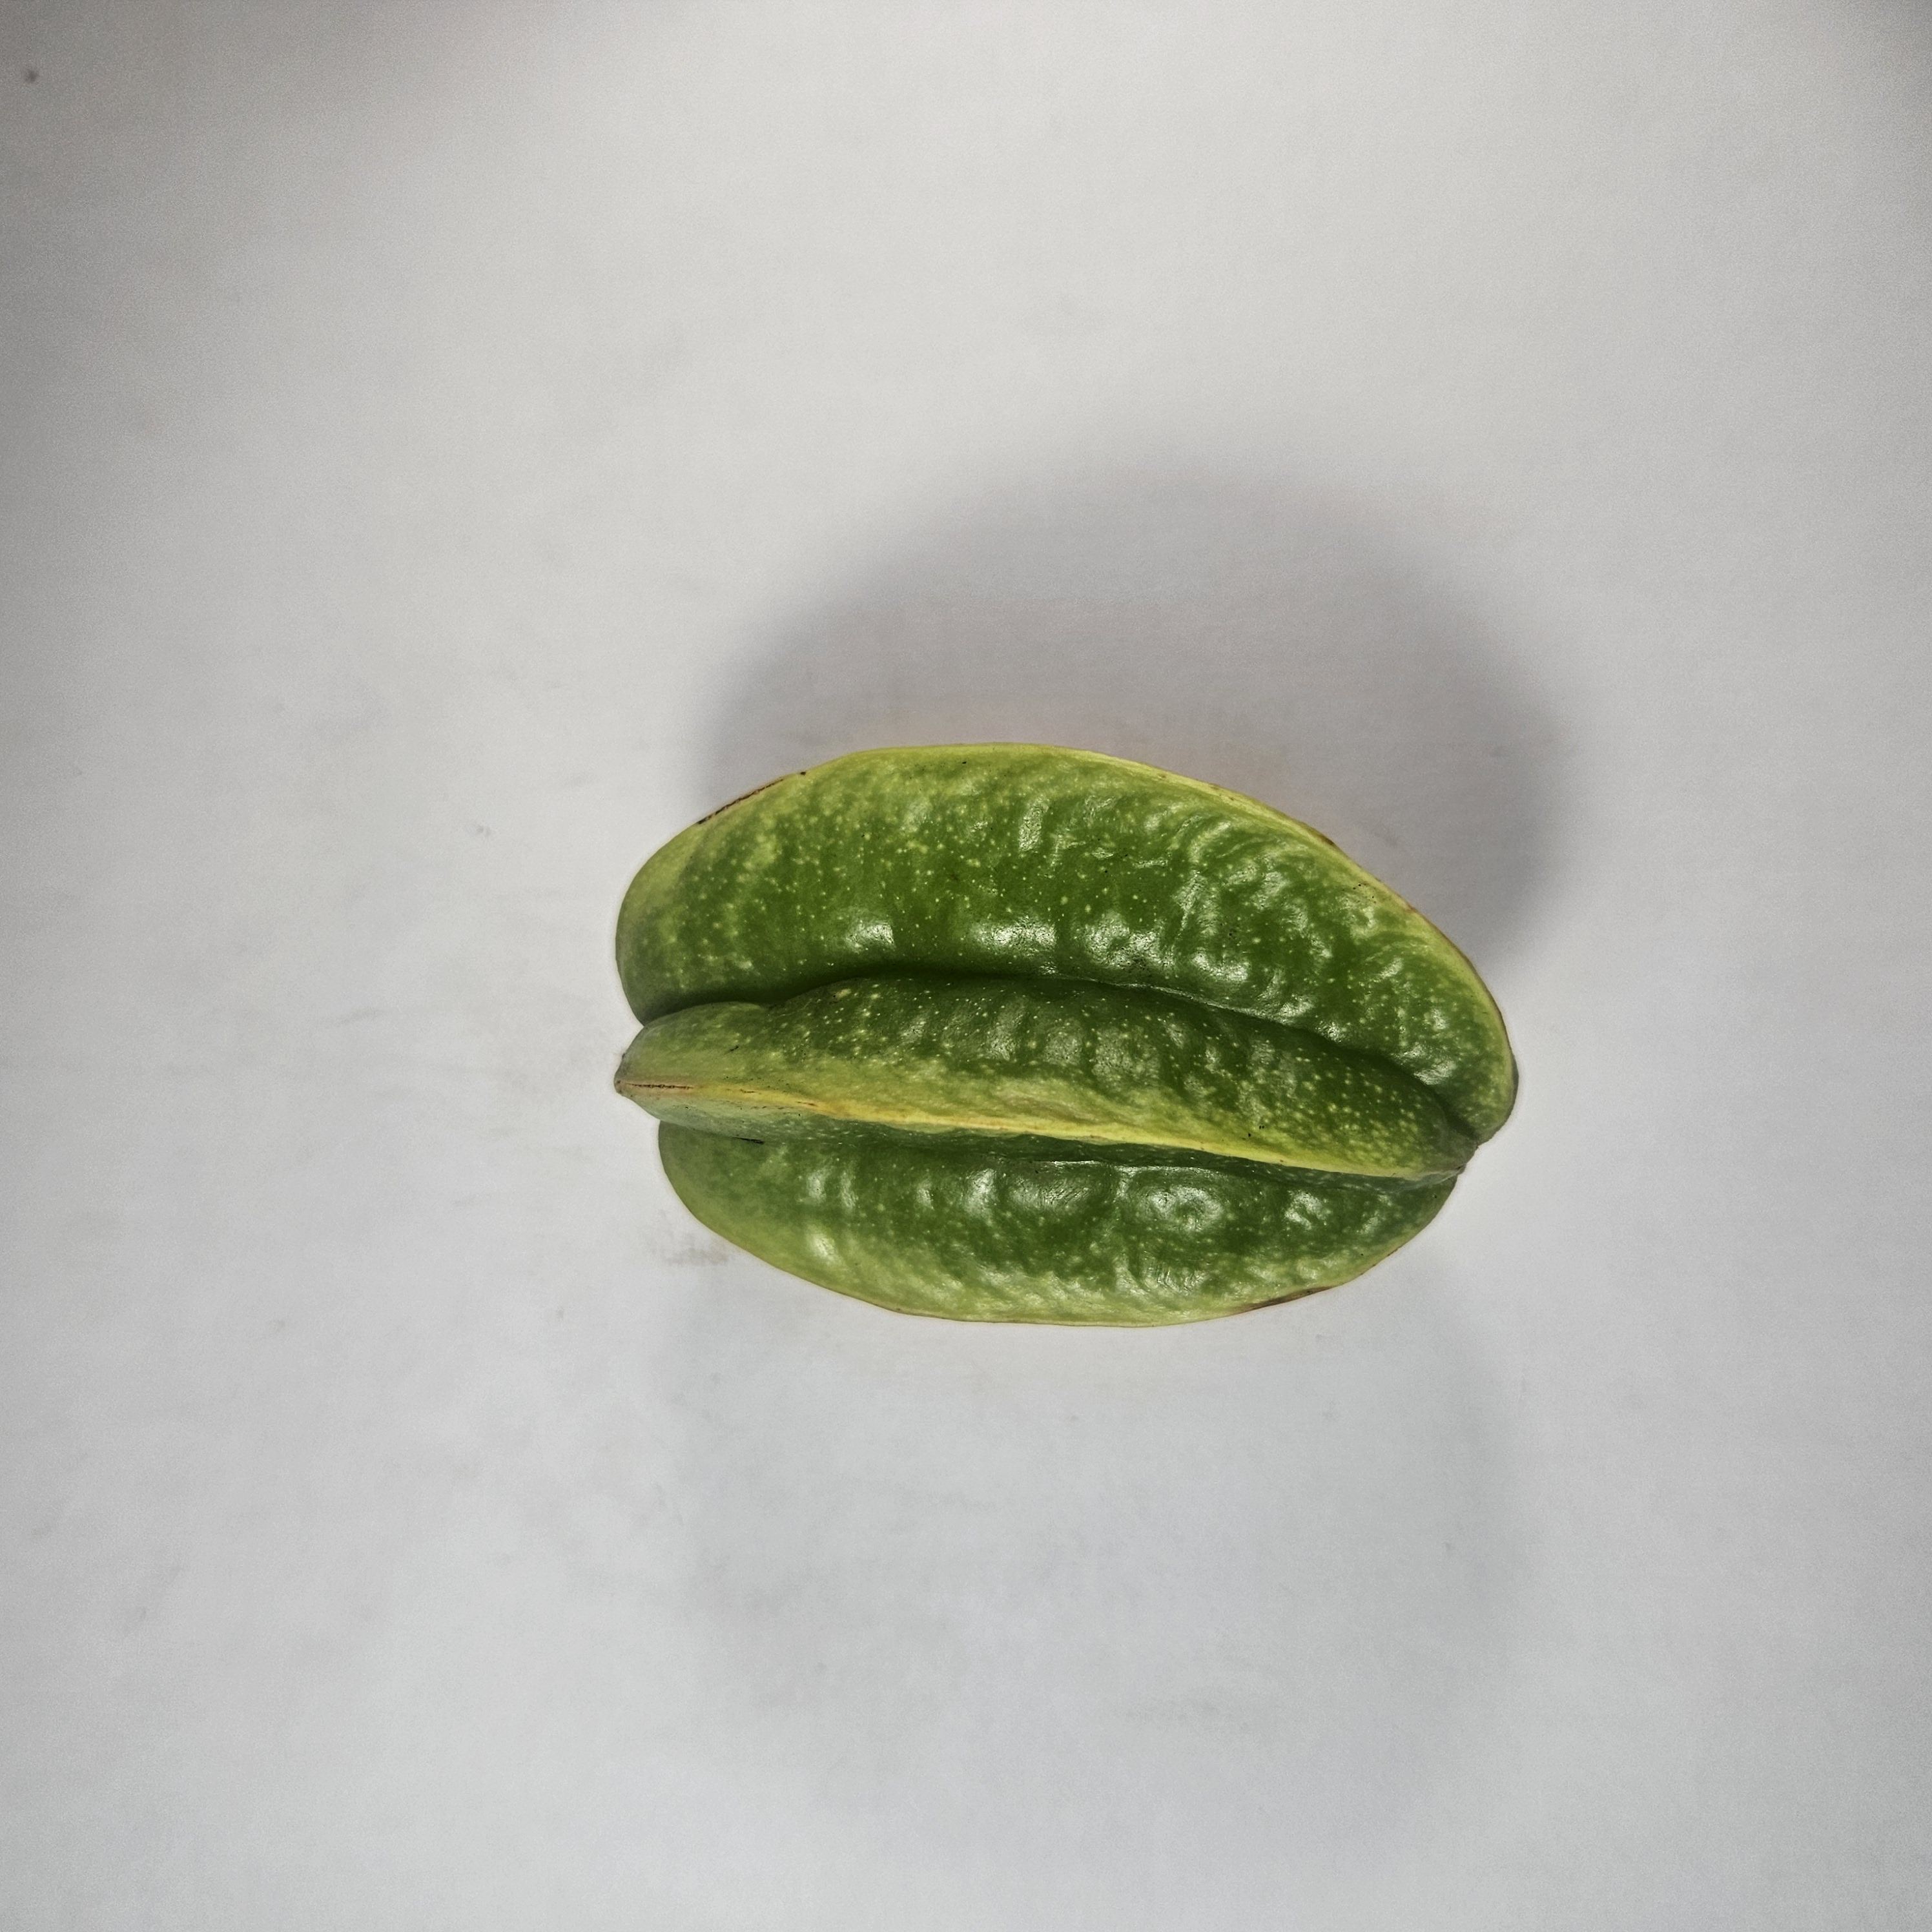
Label: Healthy Fruits